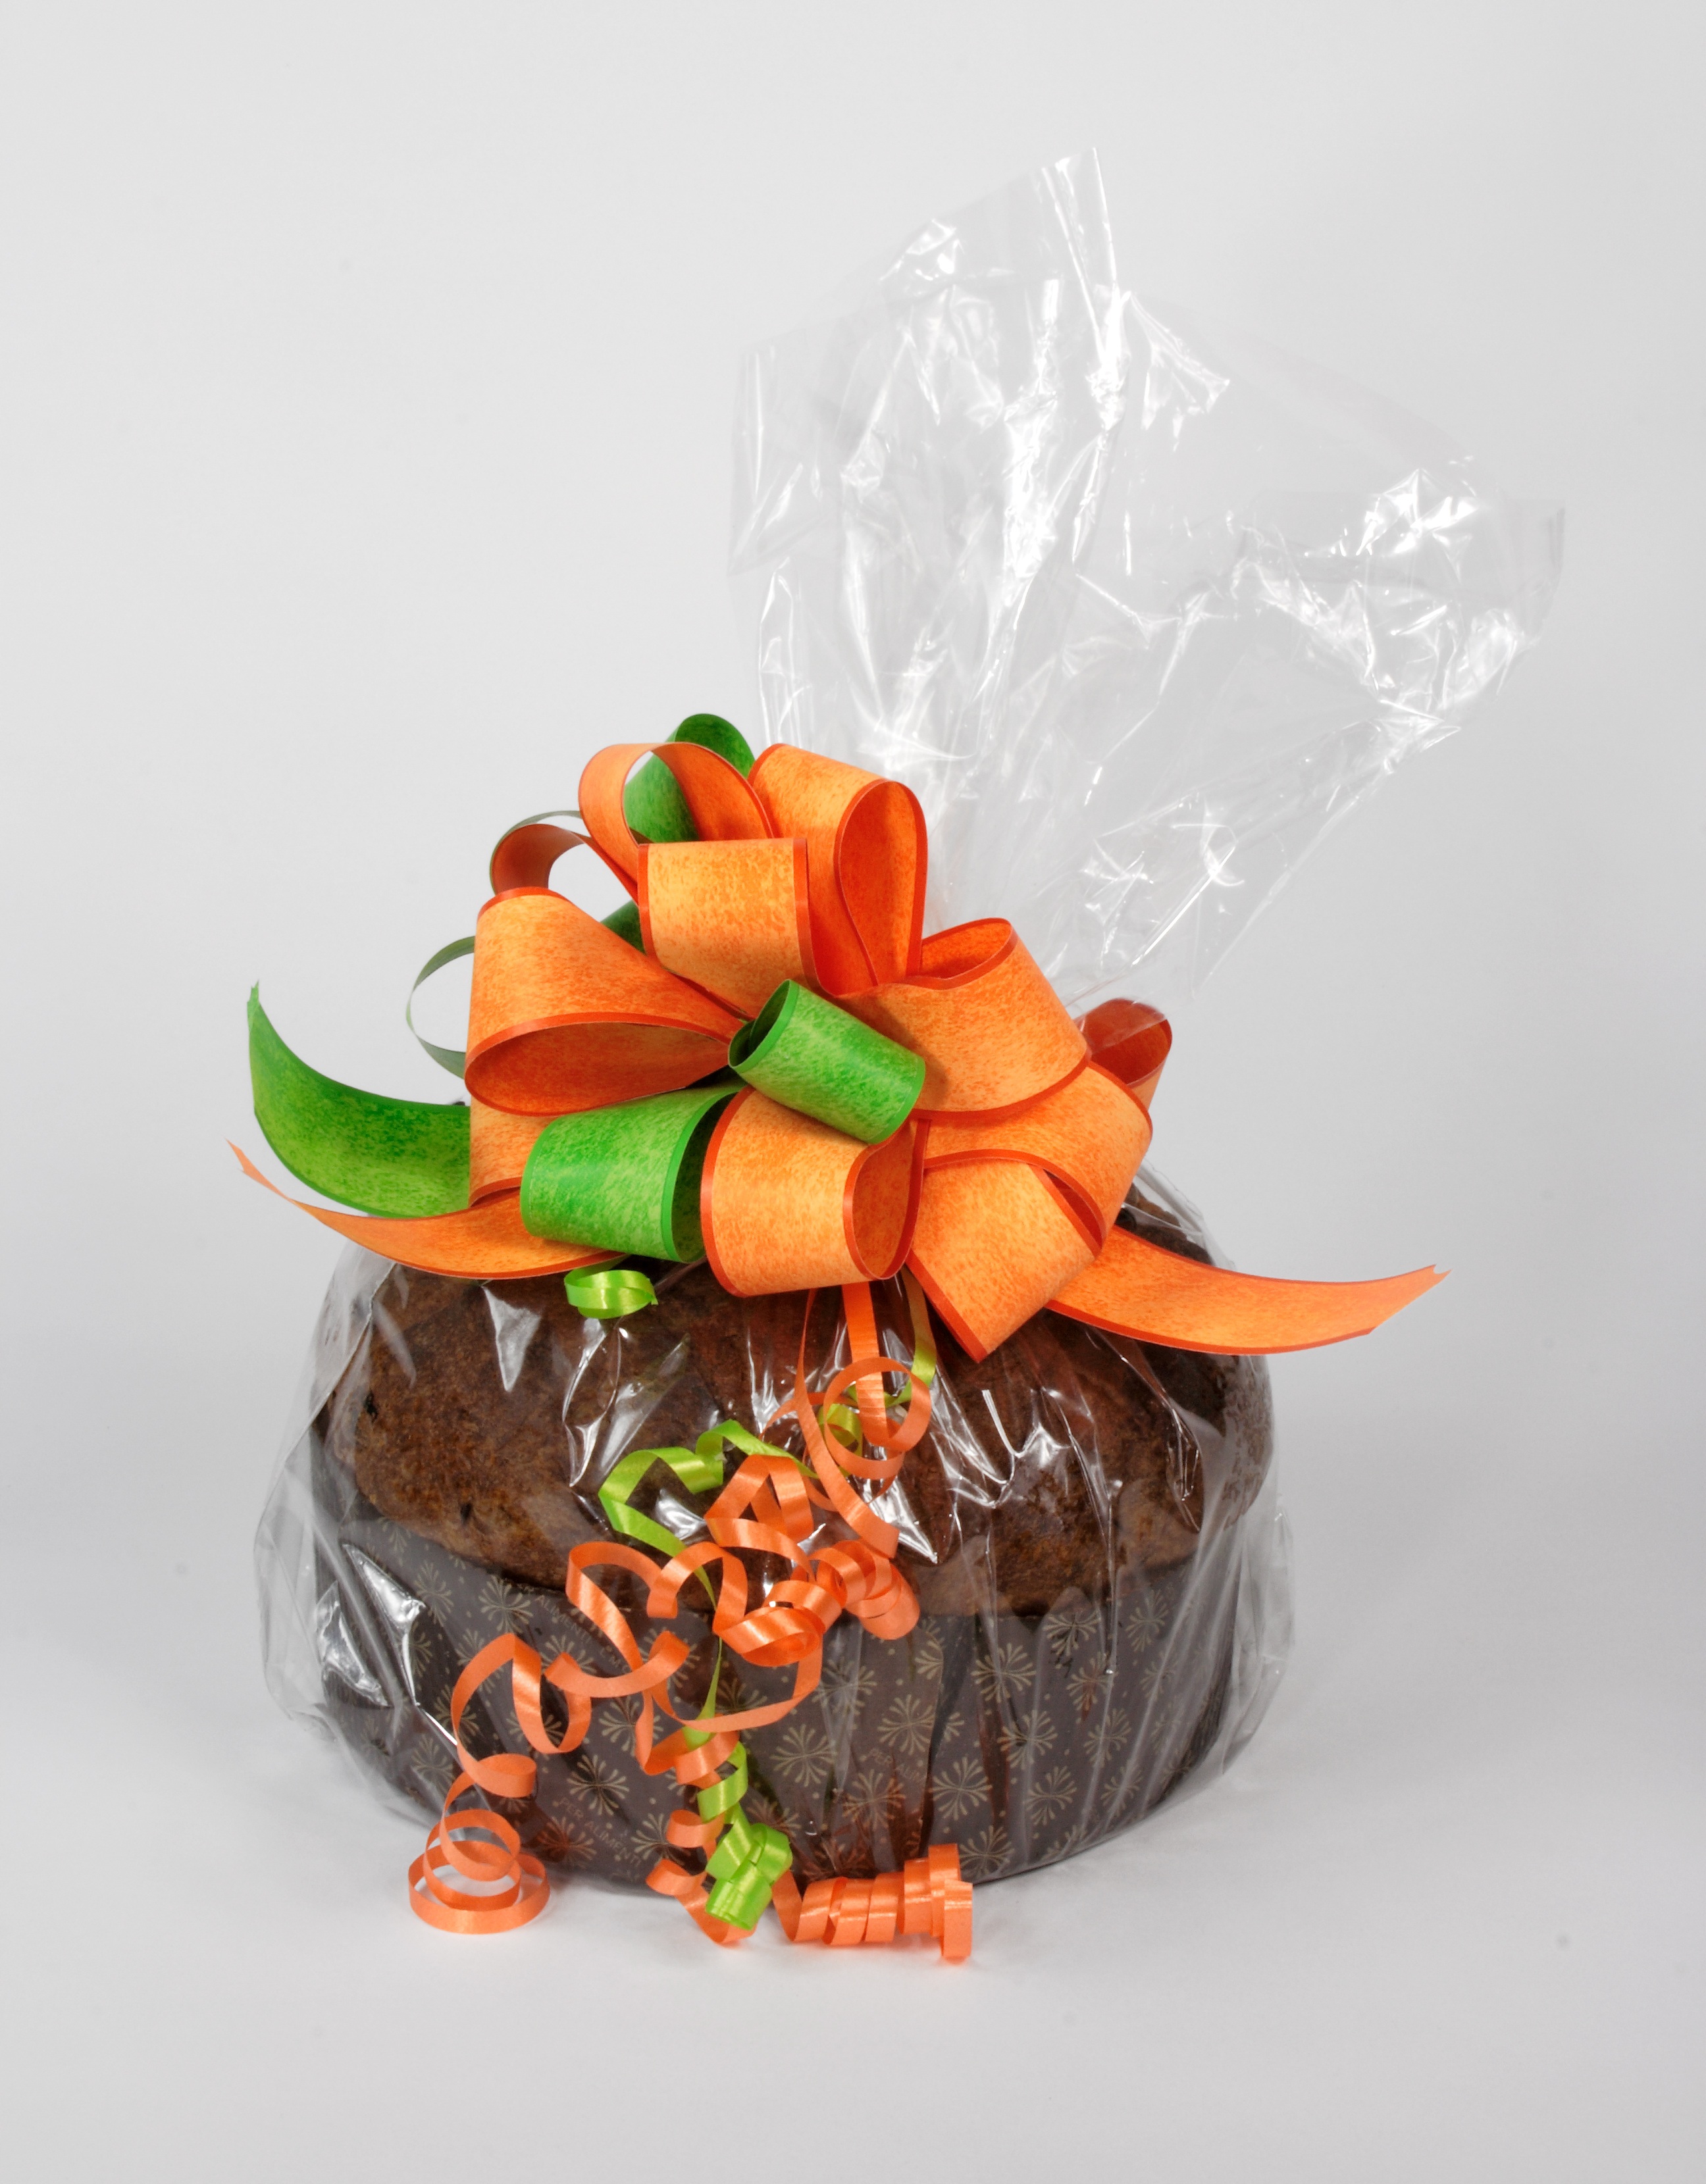
plant, fruit, flower, orange, food, produce, christmas, dessert, flowering plant, land plant, panettone, pack panettone, panettone with bow, italian christmas cake